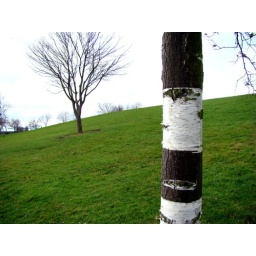
This stripey tree was amazing...the broad bands of white and brown really stood out against the green grass.